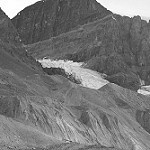
Label: B & W